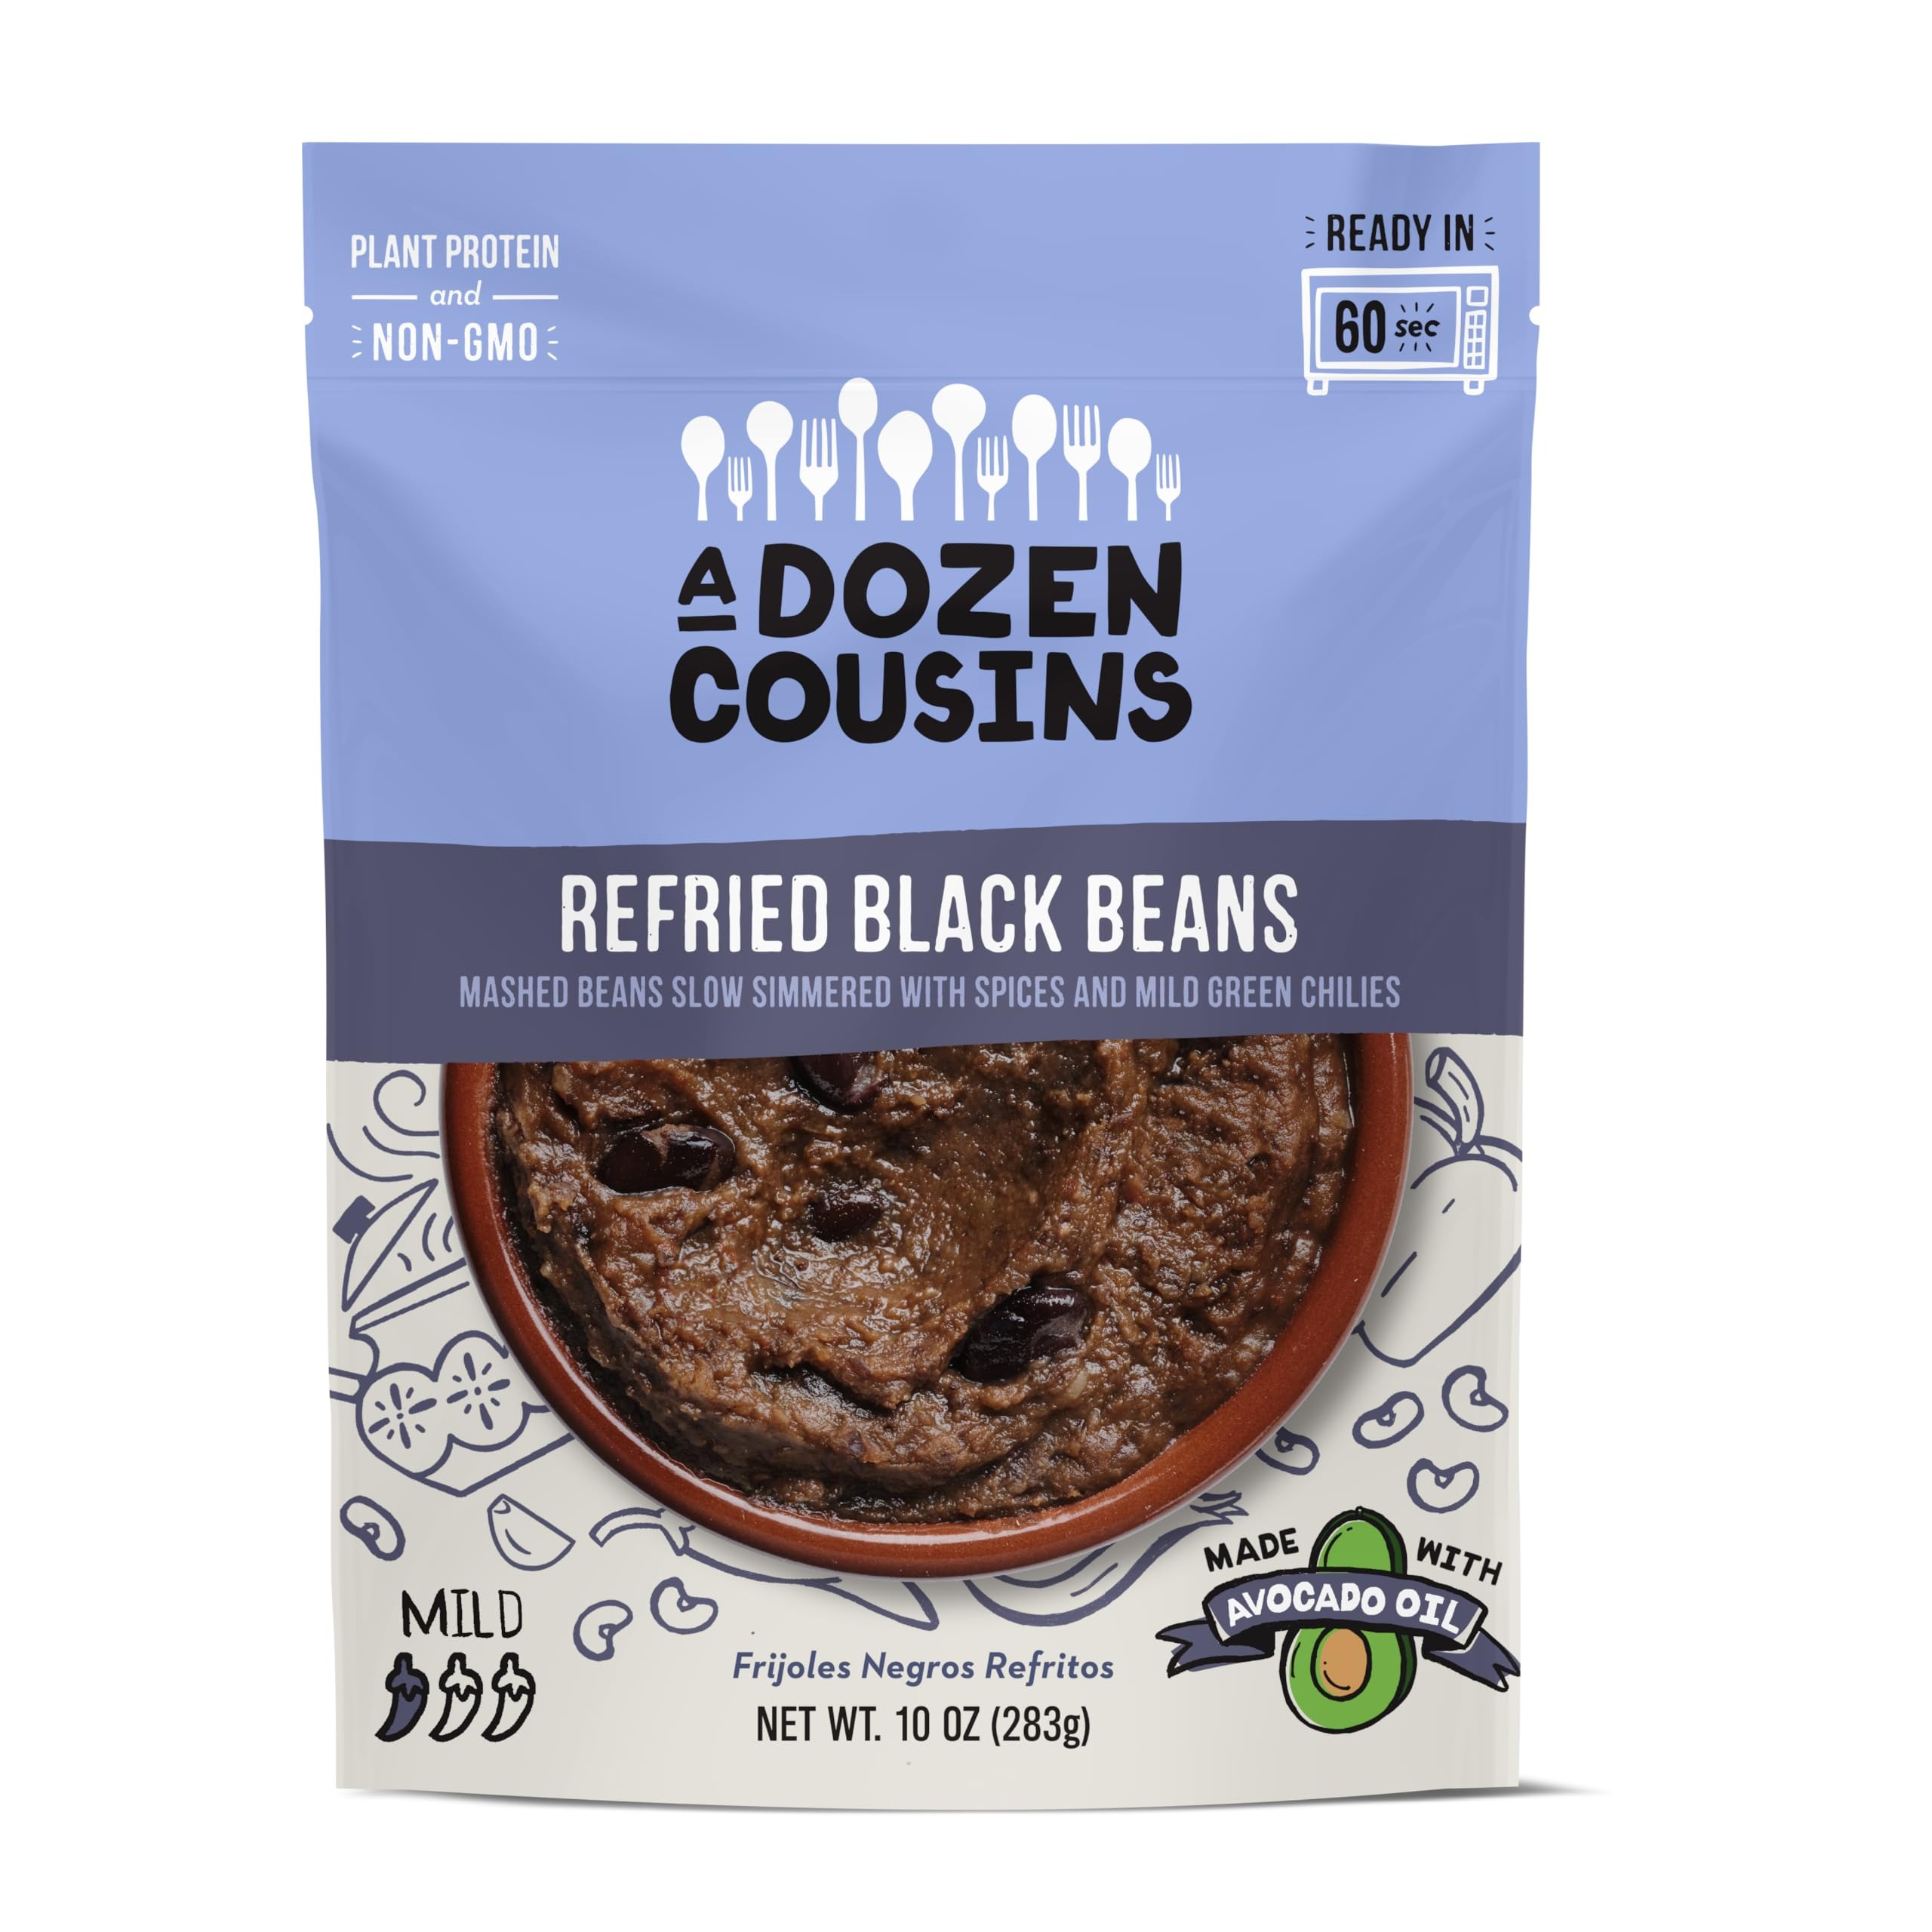
Item Name: A Dozen Cousins Seasoned Beans, Vegan and Non-GMO Meals Ready to Eat Made with Avocado Oil (Refried Black Beans, 8 Pack)
Bullet Point 1: READY-TO-EAT REFRIED BEANS: No additional cooking or refrigeration required. Simply warm in the microwave or on the stove-top and enjoy!
Bullet Point 2: GREAT TASTE: Delicious mashed beans, slow-simmered and seasoned with real vegetables and spices according to authentic recipes.
Bullet Point 3: CONVENIENT: Pair A Dozen Cousin beans with rice, tacos, burritos or as a dip to your favorite chip. They are an easy vegan and vegetarian snack, meal, side dish or on-the-go camping or hiking snack.
Bullet Point 4: WHOLESOME: 100% plant-based protein, always Non-GMO, and naturally gluten free!
Bullet Point 5: SIMPLE INGREDIENTS: water, black beans, onions, green bell peppers, crushed tomatoes, red bell peppers, avocado oil, garlic sea salt, chile pepper, spices.
Value: 80.0
Unit: Ounce

Price: 29.055